Parenting

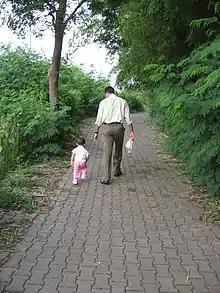

Newborn parenting is where the responsibilities of parenthood typically begin. A newborn's basic needs are food, sleep, comfort, and cleaning, which the parent provides. An infant's only form of communication is crying, while there is some argument that infants have different types of cries for being hungry or in pain, that has largely been refuted. Newborns and young infants require feedings every few hours, which is disruptive to adult sleep cycles. They respond enthusiastically to soft stroking, cuddling, and caressing. Gentle rocking back and forth often calms a crying infant, as do massages and warm baths. Newborns may comfort themselves by sucking their thumb or by using a pacifier. The need to suckle is instinctive and allows newborns to feed. Breastfeeding is the recommended method of feeding by all major infant health organizations. If breastfeeding is not possible or desired, bottle feeding is a common alternative. Other alternatives include feeding breastmilk or formula with a cup, spoon, feeding syringe, or nursing supplement.